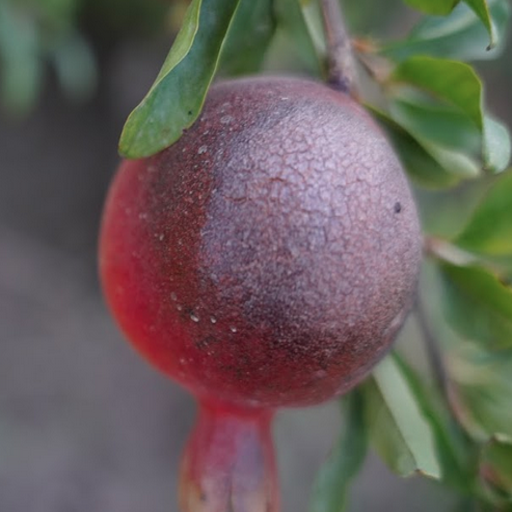
Label: Sunburn